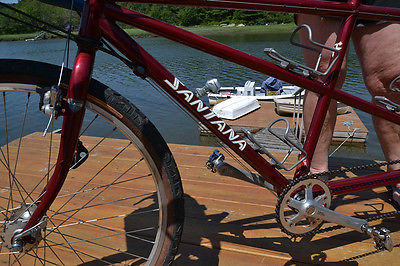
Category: bicycle